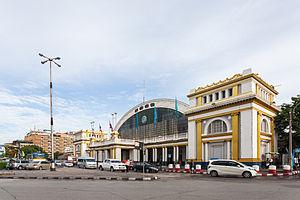
Le transport ferroviaire en Thaïlande dépend depuis 1951 de la State Railway of Thailand.